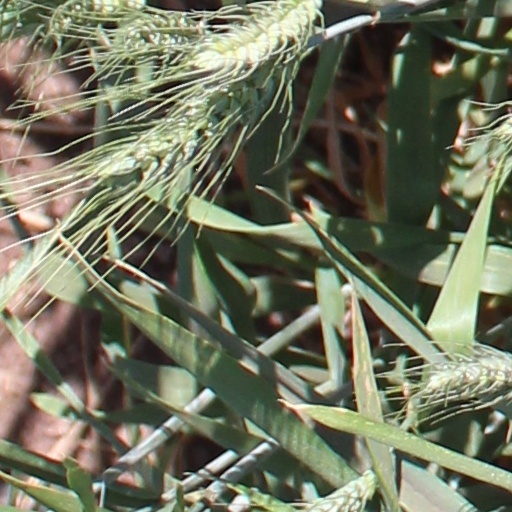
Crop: wheat